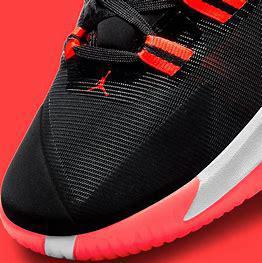
Brand: Jordan
Model: Zion 1